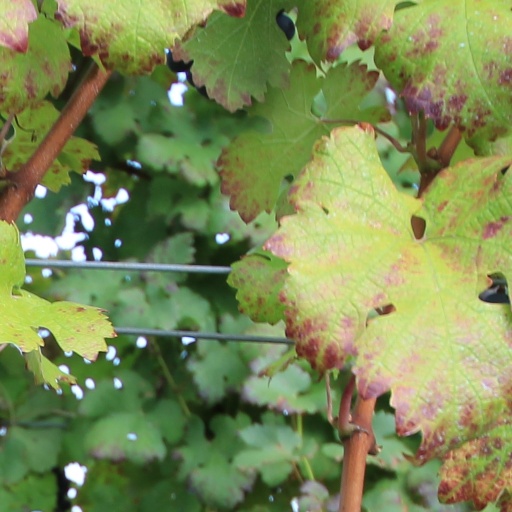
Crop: grape